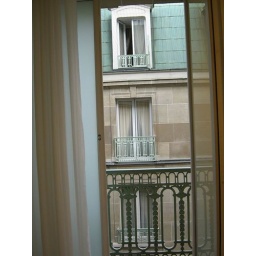
can you believe - the view from the french doors in my bathroom